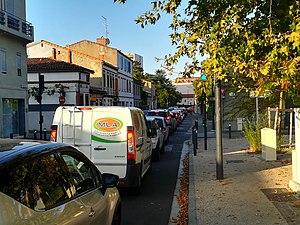
Embouteillage sur la rue Vestrepain dans le quartier de Fontaine-Lestang à Toulouse. Occitan
Un embouteillage est un encombrement de la circulation, généralement automobile, réduisant fortement la vitesse de circulation des véhicules sur la voie.